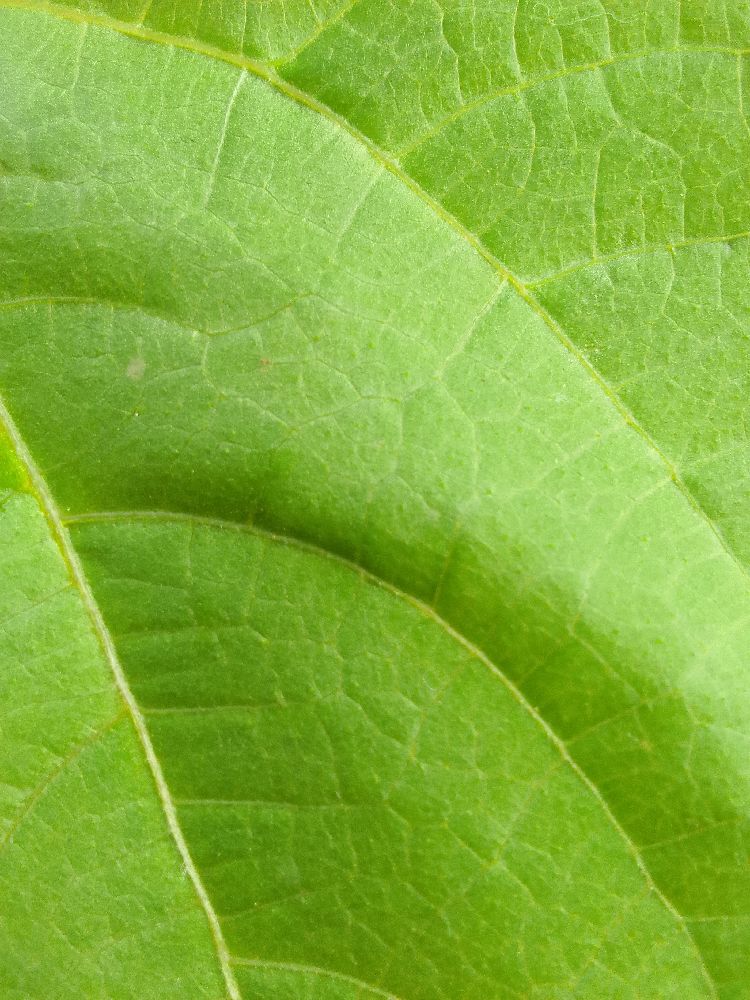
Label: healthy